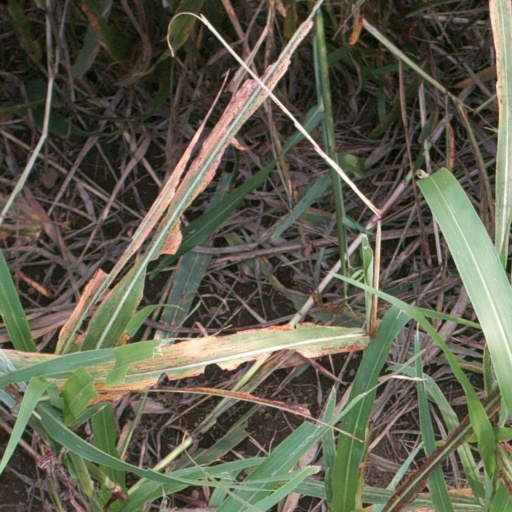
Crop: sorghum